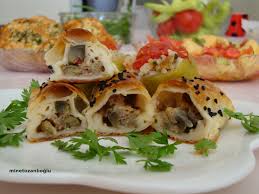
Yemek: borek